Military history of Somalia

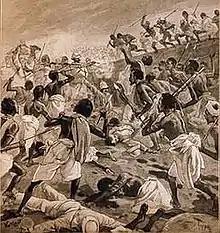
Battle scene during the Italo-Somali War of 1896

At the end of the 19th century, the Berlin conference gathered together Europe's most powerful countries who decided amongst themselves the fate of the African continent. The British, Italians and Ethiopians partitioned Greater Somalia into spheres of influence, cutting into the previous nomadic grazing system and Somali civilizational network that connected port cities with those of the interior. The Ethiopian Emperor Menelik's Somali expedition, consisting of an army of 11,000 men, made a deep push into the vicinity of Luuq in Somalia. However, his troops were soundly defeated by the Gobroon army, with only 200 soldiers returning alive. The Ethiopians subsequently refrained from further expeditions into the interior of Somalia, but continued to oppress the people in the Ogaden by plundering the nomads of their livestock numbering in the hundreds of thousands. The British blockade in firearms to the Somalis rendered the nomads in the Ogaden helpless against the armies of Menelik. With the establishment of important Muslim orders headed by Somali scholars such as Shaykh Abd Al-Rahman bin Ahmad al-Zayla'i and Uways al-Barawi, a rebirth of Islam in East Africa was soon afoot. The resistance against the colonization of Muslim lands in Africa and Asia by the Afghans and Mahdists would inspire a large resistance movement in Somalia. Mohammed Abdullah Hassan, a former nomad boy that had traveled to many Muslim centers in the Islamic world, returned to Somalia as a grown man and began promoting the "Salihiya" order in the urban cities and the interior where he found major success.